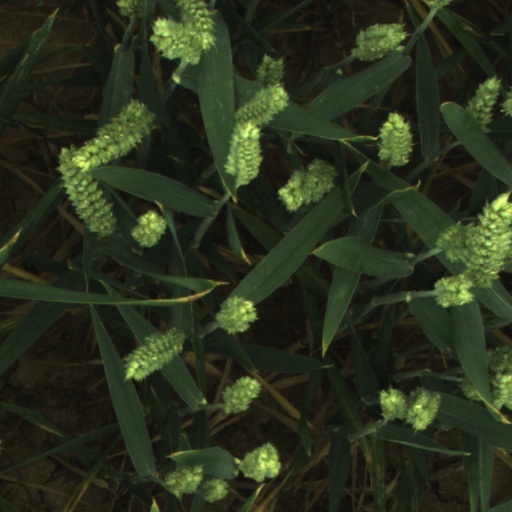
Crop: wheat